Divorce Italian Style

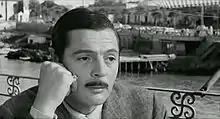
Marcello Mastroianni as Ferdinando Cefalù

Review aggregator website Rotten Tomatoes reported an approval rating of 100% based on 17 reviews. Upon release in the United States, Bosley Crowther of The New York Times called it "one of the funniest pictures the Italians have sent along" and praised Germi as "a genius with the sly twist." James Powers of "The Hollywood Reporter" praised the "mocking, sardonic farce" as "bold, irreverent, and human to the bone," and he predicted it would be successful in America due its dual nature as both an arthouse film and a film that achieves general appeal. "Variety" gave the film a positive review, calling the satire "a penetrating, almost brutal glimpse of Sicily and its antiquated way of life."